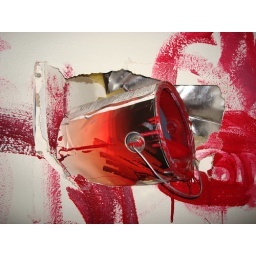
red paint can in wall